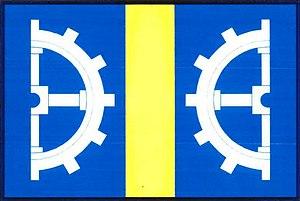
Sedlice est une commune du district de Příbram, dans la région de Bohême-Centrale, en République tchèque. Sa population s'élevait à 268 habitants en 2020.